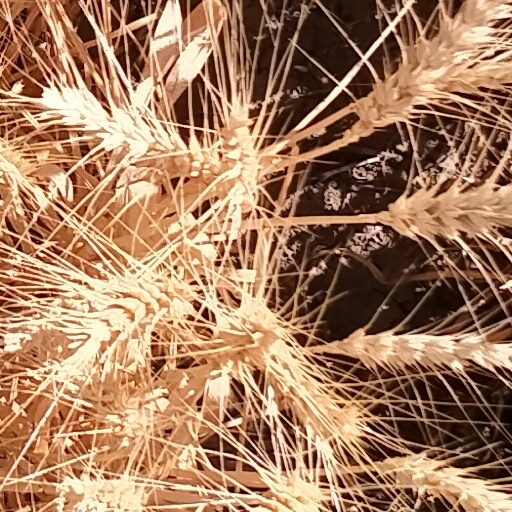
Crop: wheat